Leopoldo Metlicovitz

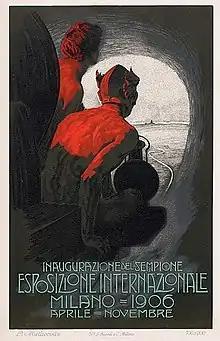
Official poster of the Milan International Exhibition, 1906

Son of a merchant of Dalmatian origins (the family name was originally "Metlicovich"), he began working in the family business at a very young age and at fourteen years old he entered as an apprentice in a printing house in Udine, where he learned the technique of lithography. Here he is noticed by Giulio Ricordi, owner of the homonymous musical house and of the Officine Grafiche, who invites him to move to Milan to complete his training.